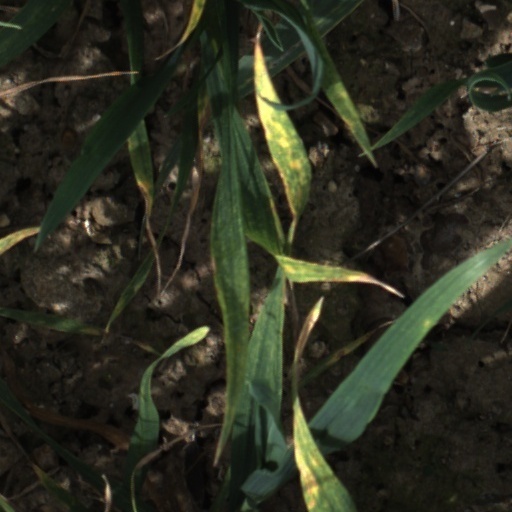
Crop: wheat